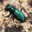
Label: beetle